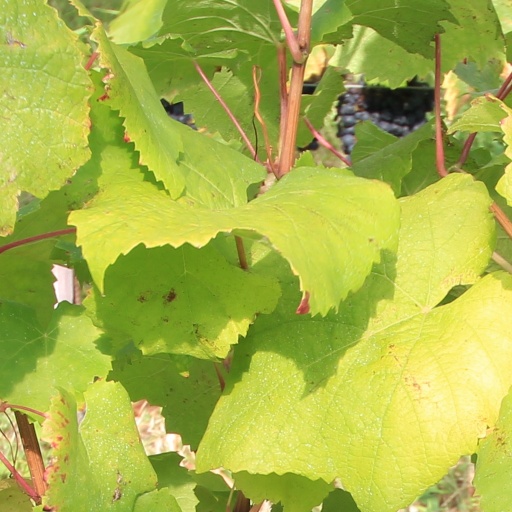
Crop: grape